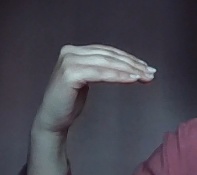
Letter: haa